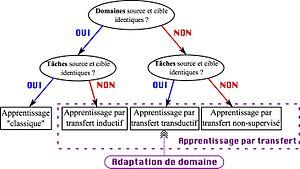
Distinction entre l’apprentissage automatique classique et l’apprentissage par transfert, et positionnement de l’adaptation de domaine
L'adaptation de domaine est un champ de recherche de l'apprentissage automatique, et plus précisément de l'apprentissage par transfert. L'objectif est d'effectuer une tâche d'adaptation d'un système d'apprentissage d'un domaine source vers un domaine cible. Lorsque plusieurs domaines sources sont disponibles, on parle alors d’adaptation de domaine multi-sources.